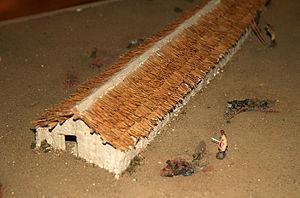
Reconstitution d'une ferme néolithique. À Échilleuses, six maisons de 35 mètres de long environ ont été découvertes. Cet habitat bénéficie des terres fertiles, des sources et d’un cours d’eau. Des outils en silex destinés au défrichement et aux travaux agricoles ont été retrouvés dans les fosses dépotoir à proximité à proximité des maisons. Étage
La Préhistoire du Loiret est la période comprise entre les premières traces laissées par les Hommes sur le territoire du département du Loiret et les premiers documents écrits. Elle commence vers 550 000 ans avant le présent et se termine à la fin du Néolithique, vers 2000 av. J.-C..
L'histoire du Loiret, en tant qu'entité administrative, commence le 22 décembre 1789 par un décret de l'Assemblée constituante, qui entre en vigueur quelques mois plus tard, le 4 mars 1790. Il est constitué à partir d'une partie des anciennes provinces de l'Orléanais et du Berry. Mais l'histoire du territoire du département du Loiret est bien plus ancienne.